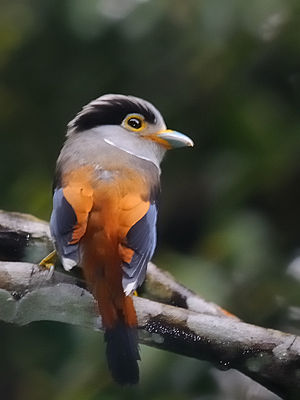
Sølvbrednæb
Serilophus lunatus
Sølvbrednæb er en fugl i brednæbfamilien.